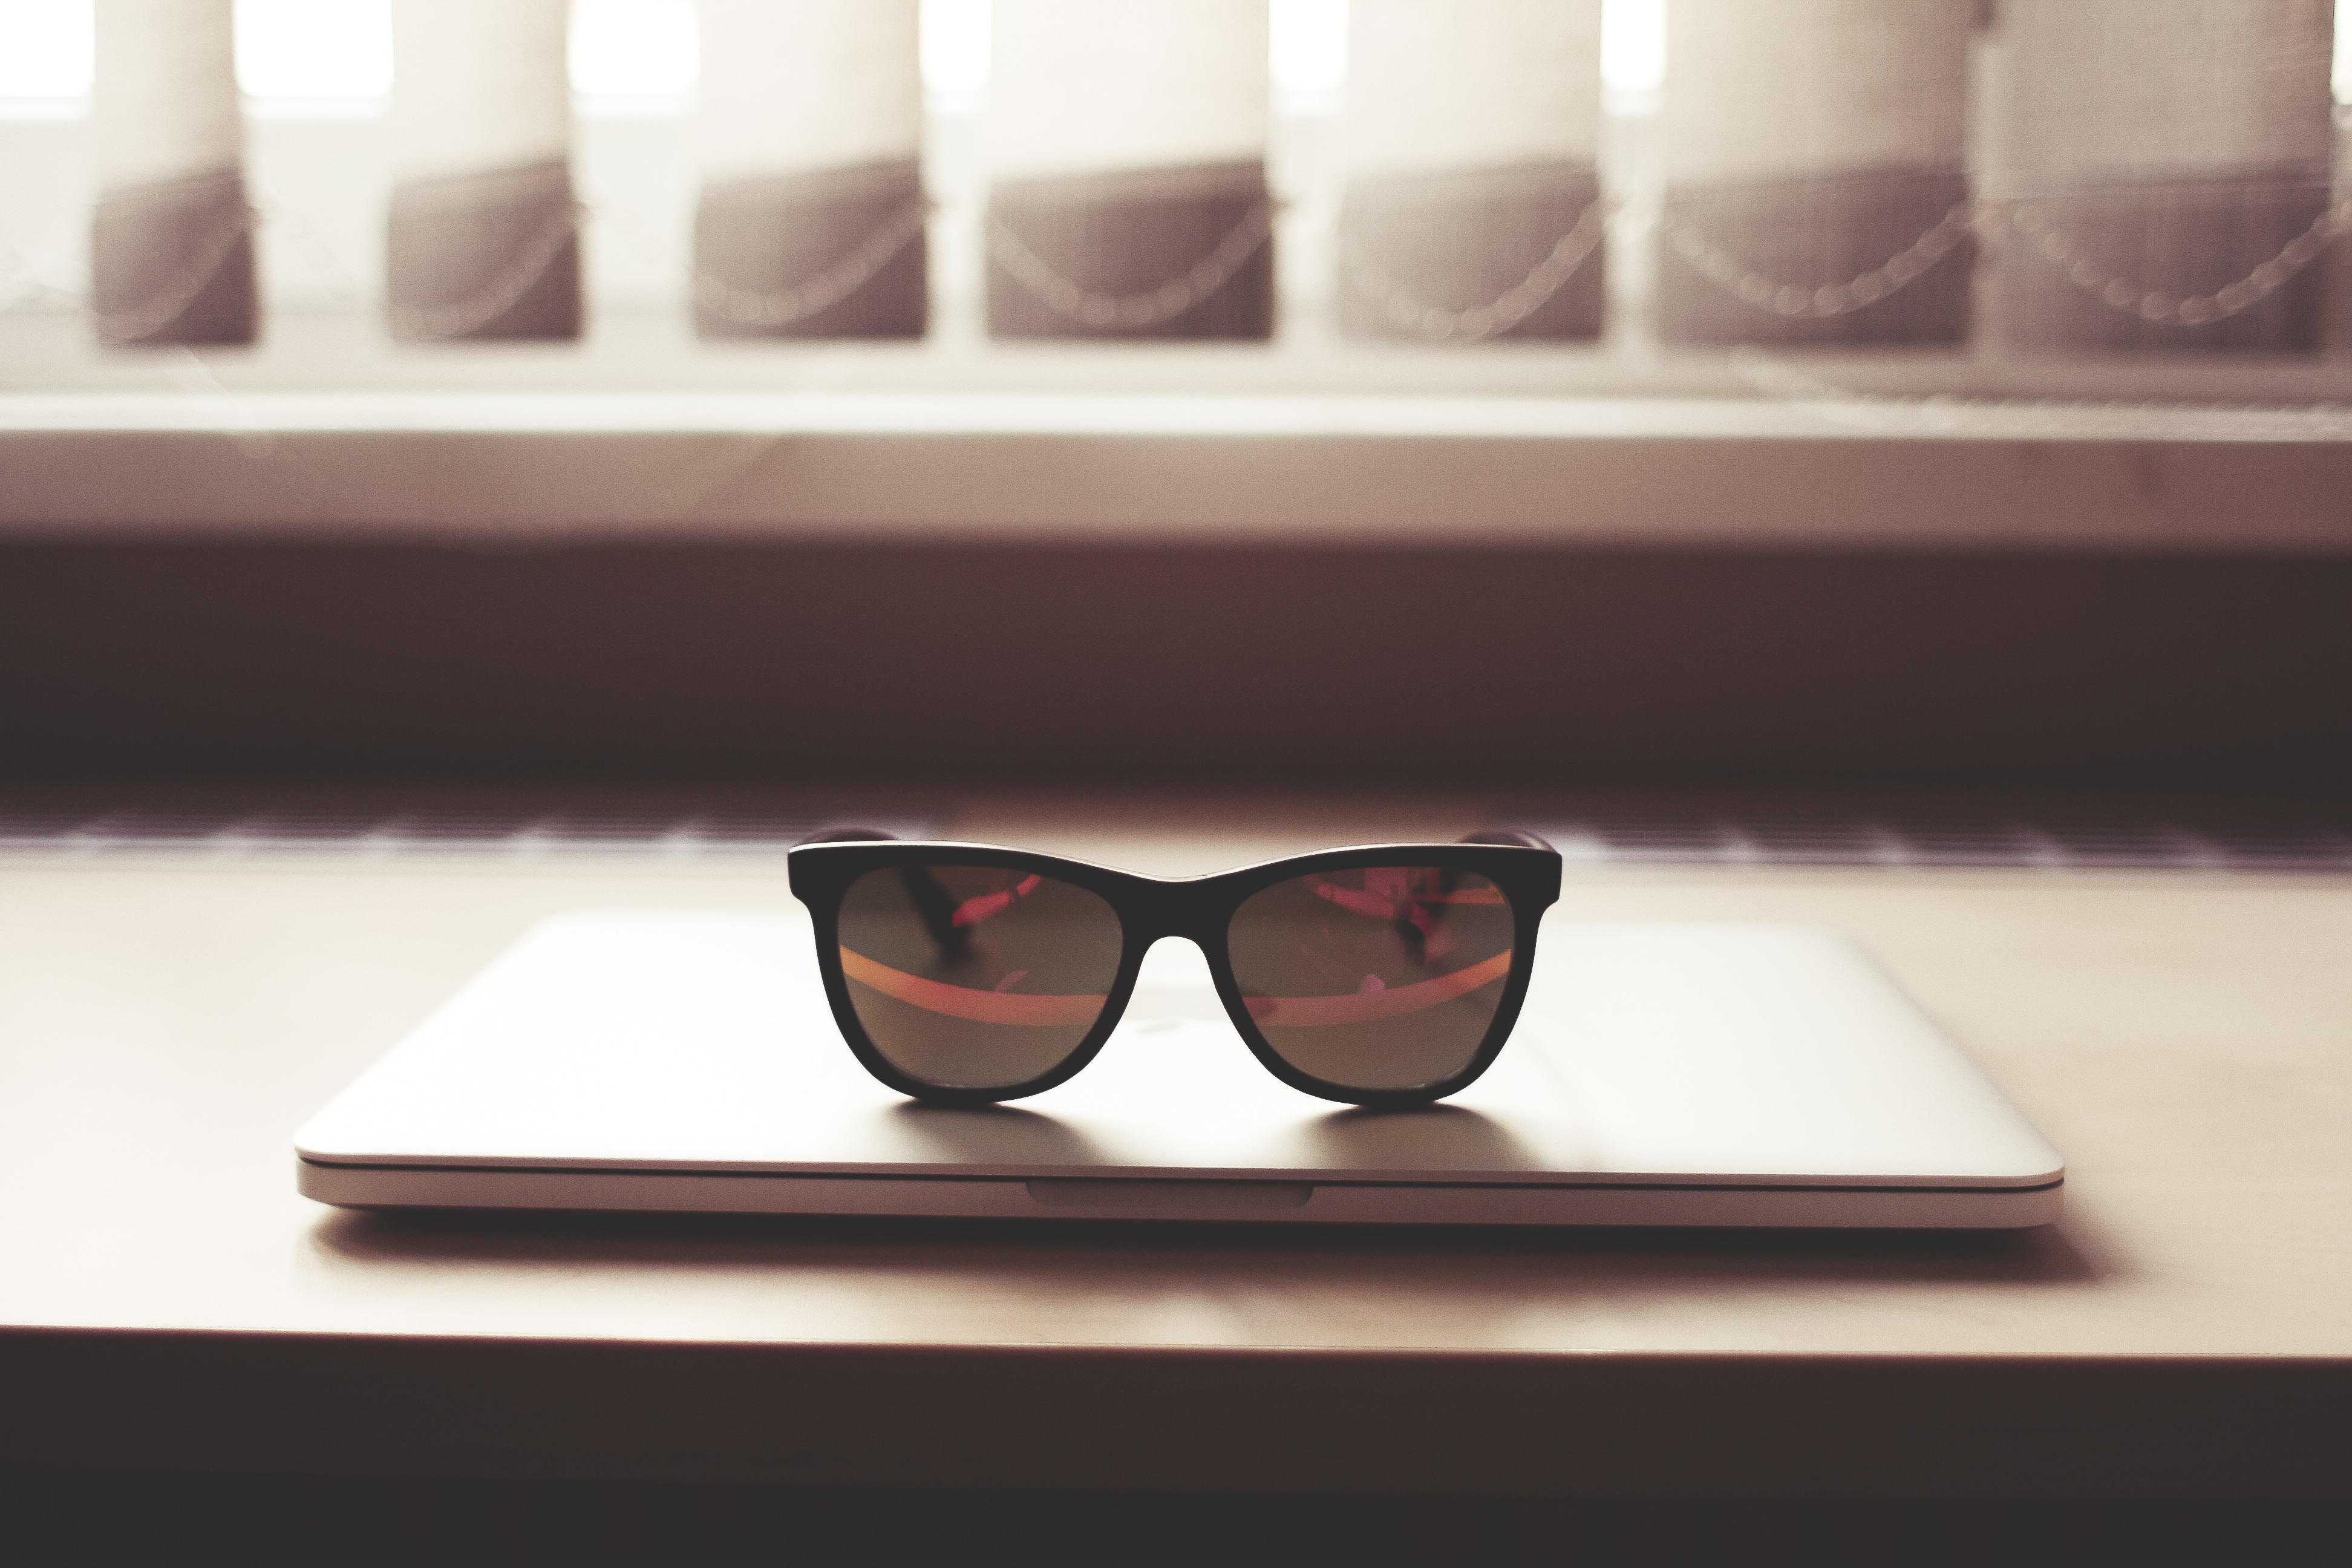
computer, creative, white, red, color, office, brown, black, hipster, life, motivation, wander, cool, sunglasses, eye, glasses, moustache, eyewear, inspiration, scene, organ, shape, shades, workplace, wellbeing, achieve, succeed, mac book, fashion accessory, vision care